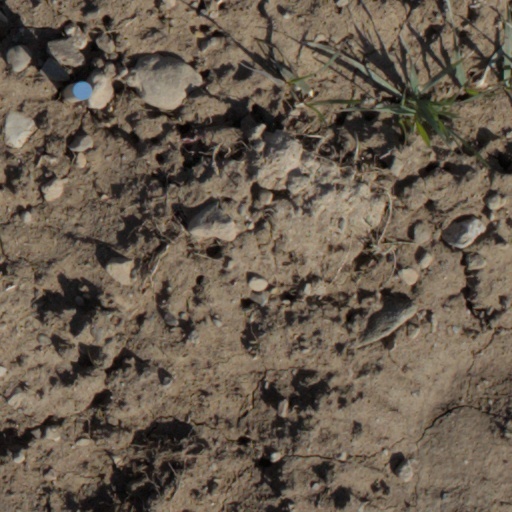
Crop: wheat